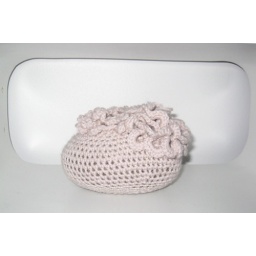
I was bored one summer, to bored to crochet another hat so I found a rock and crocheted around it.